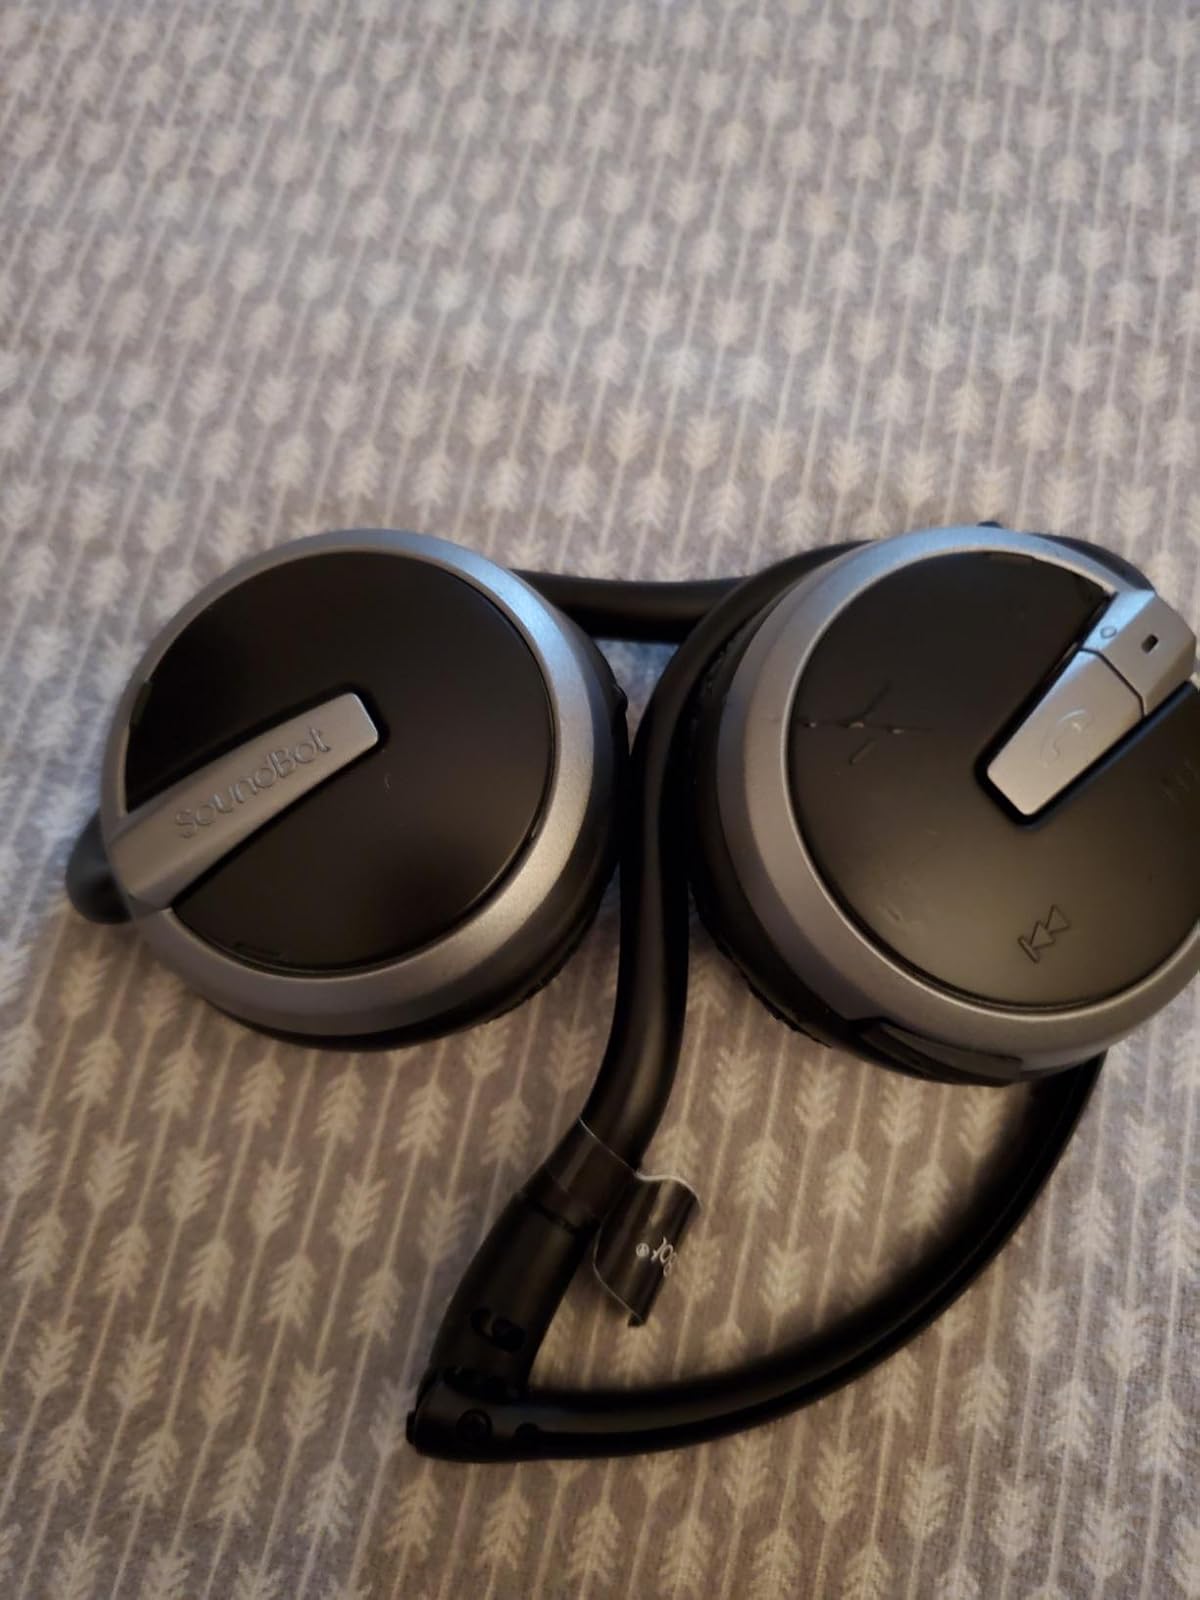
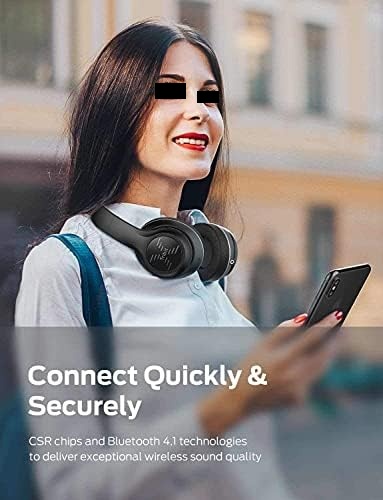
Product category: headphones
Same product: no